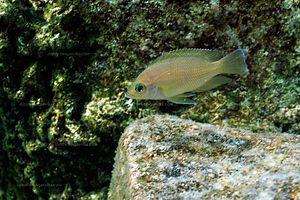
Variabilichromis juvénile à Mvuna island.